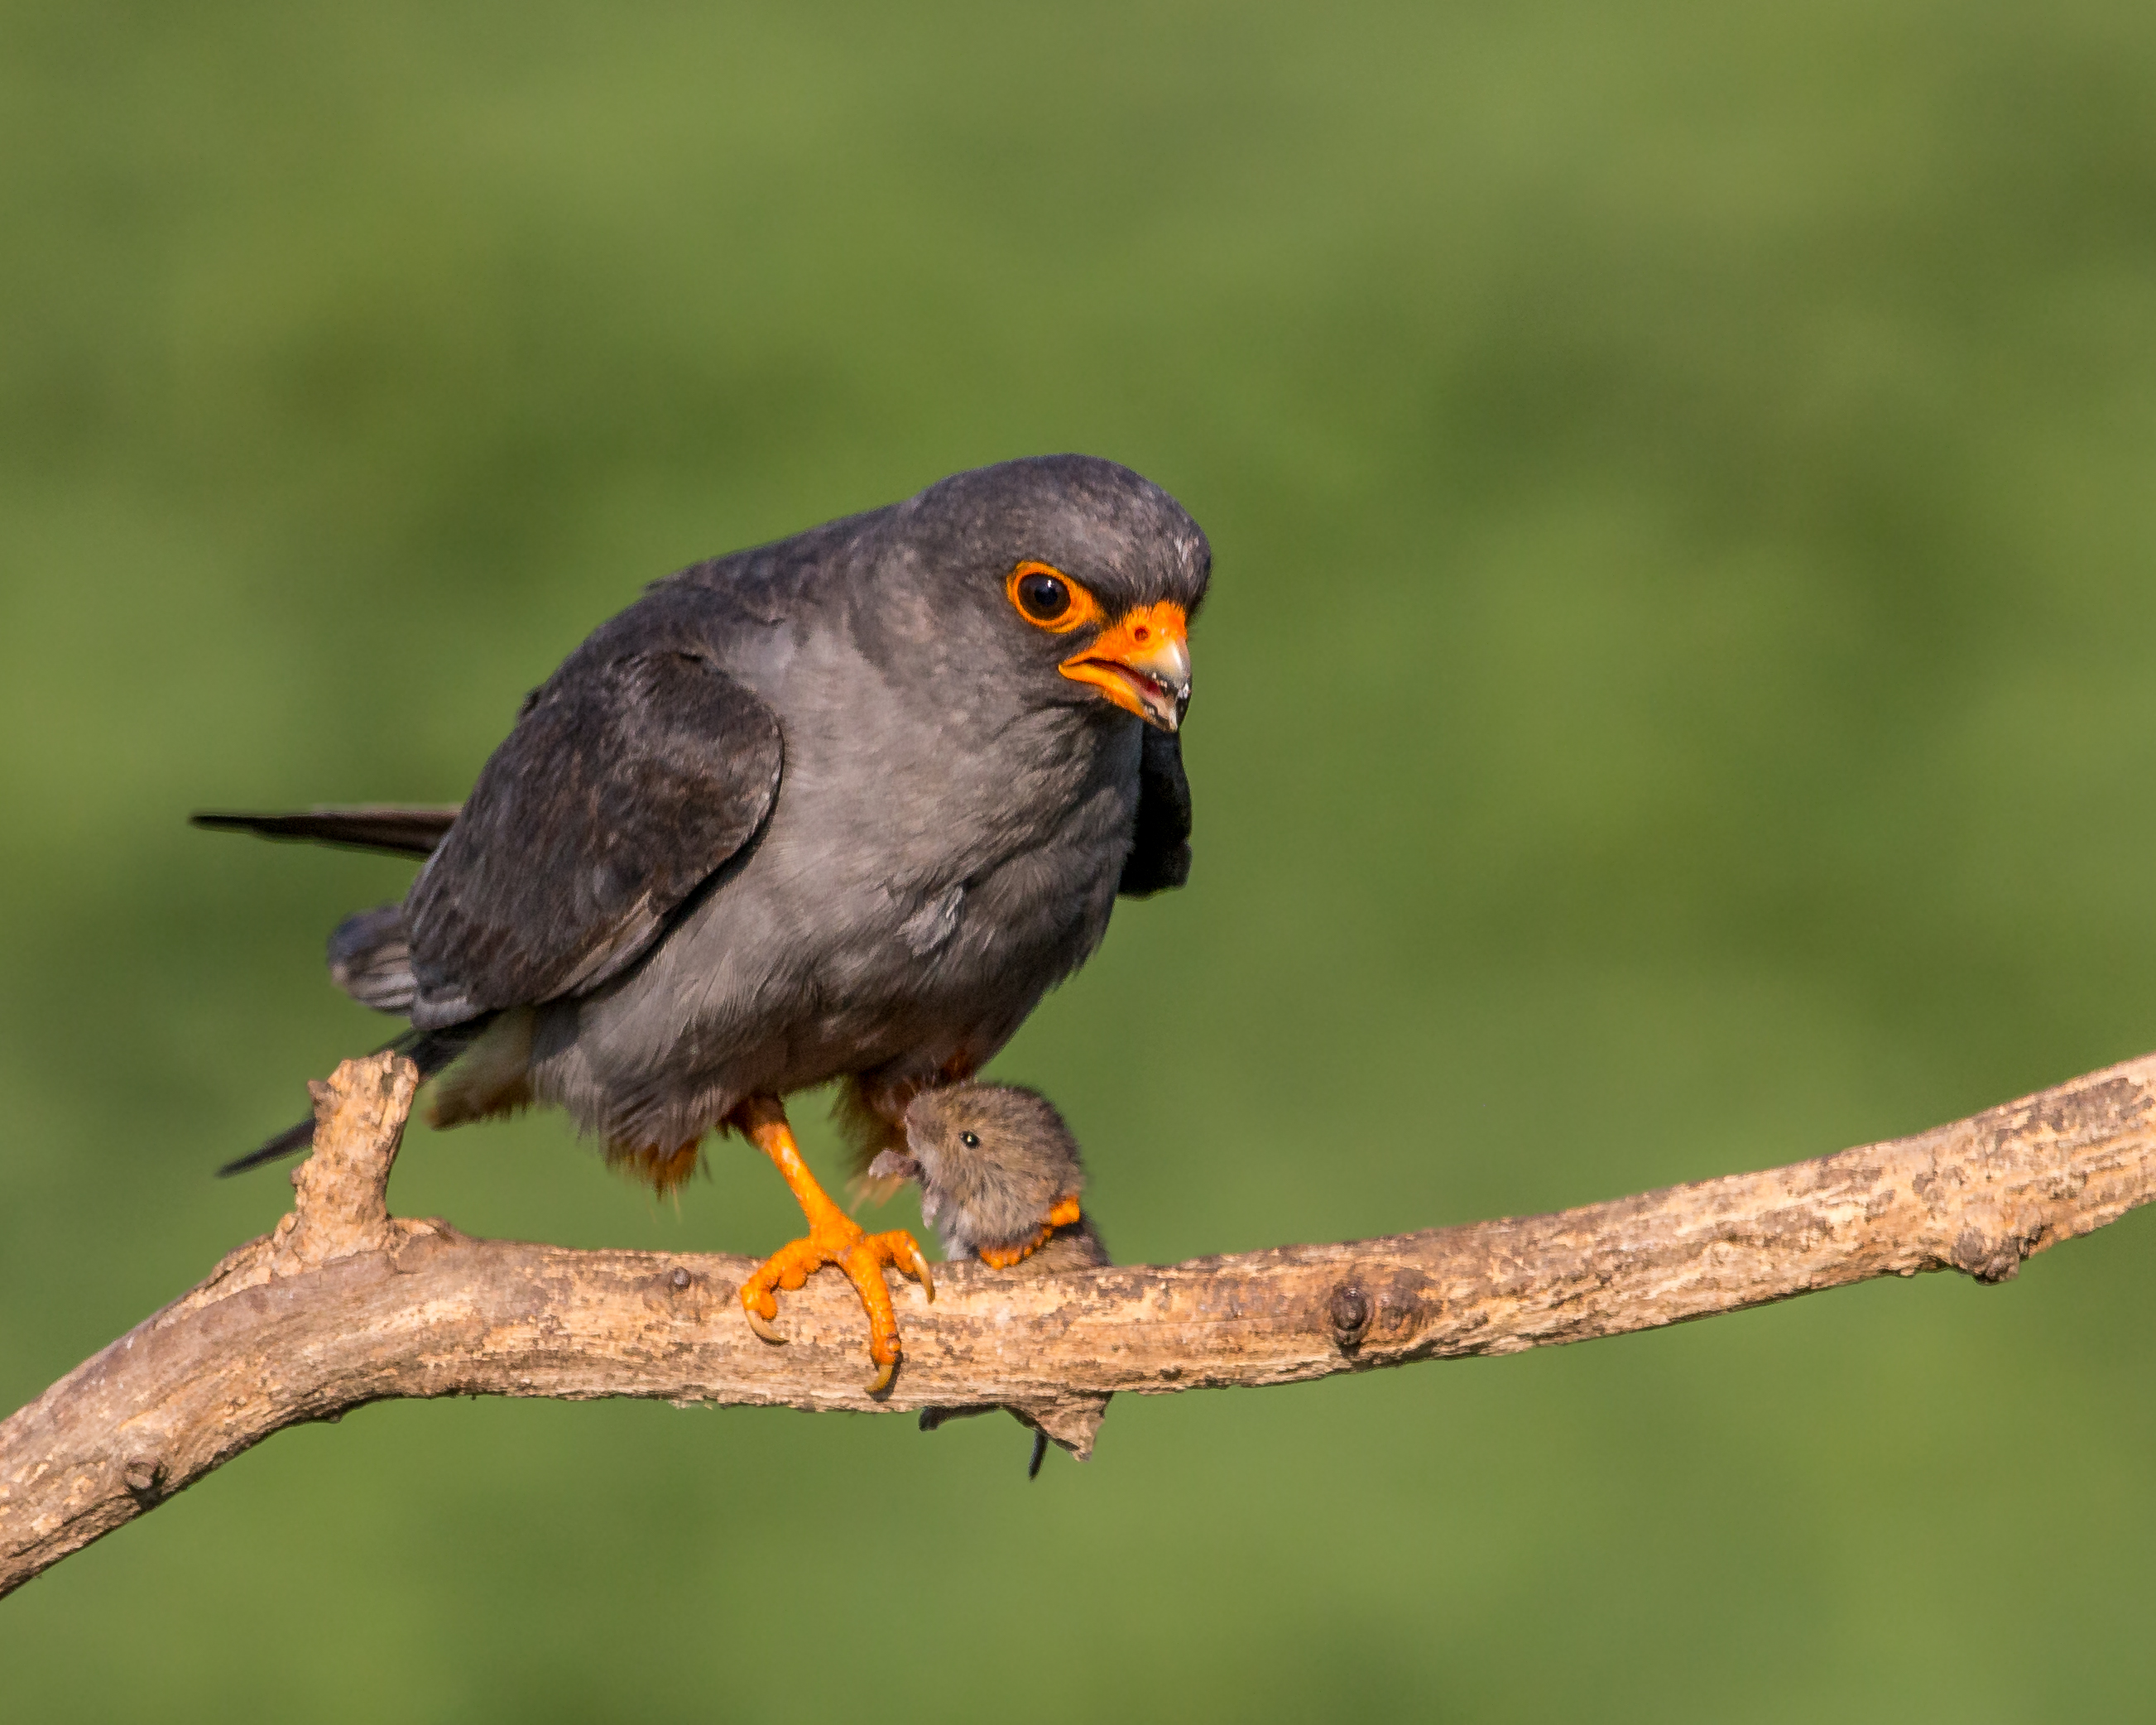
branch, bird, mouse, male, wildlife, beak, robin, fauna, vertebrate, hungary, blackbird, falcon, prey, andymorffew, morffew, redfootedfalcon, old world flycatcher, perching bird, acridotheres, common myna